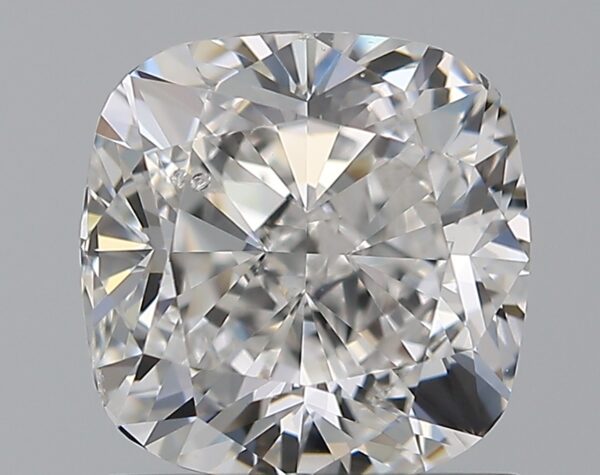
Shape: cushion
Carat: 1.5
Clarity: SI1
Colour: E
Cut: EX
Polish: EX
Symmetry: VG
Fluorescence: M
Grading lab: GIA
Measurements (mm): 6.38 x 6.34 x 4.41